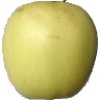
Label: Apple Golden 2